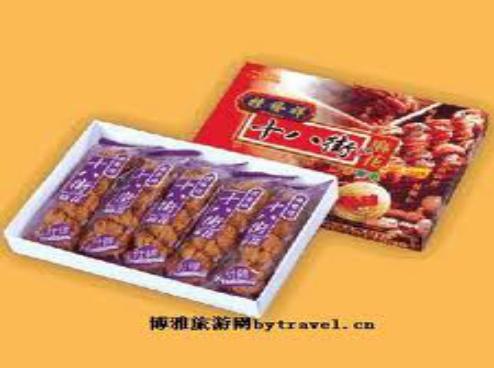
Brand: GuiFaXiangShiBaJie
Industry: Food